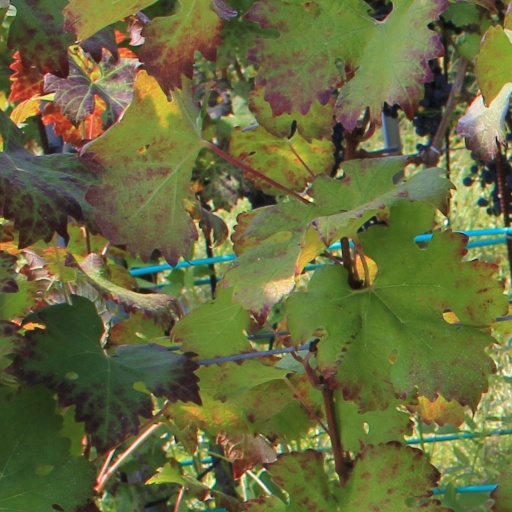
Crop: grape